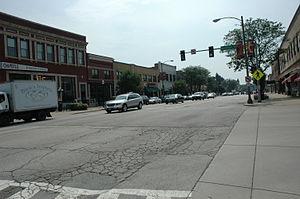
La Grange est une ville de l'État américain de l'Illinois, située dans le comté de Cook en banlieue de Chicago. Selon le recensement de 2010, sa population est de 15 550 habitants.